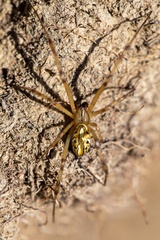
Species: Lactrodectus_hesperus